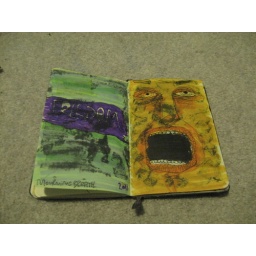
Really fucked up the face by drawing a black drawing on the back of that page... Forgot that it would seep through